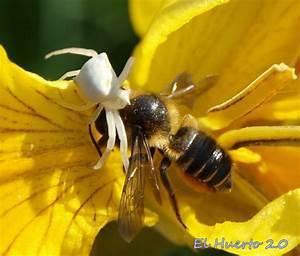
spider